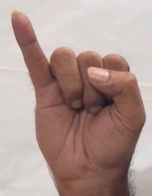
ASL sign: I